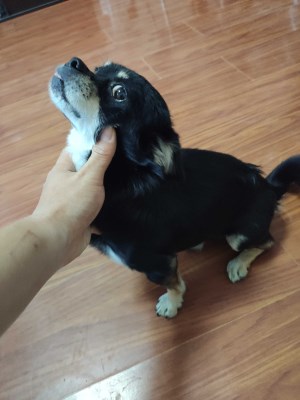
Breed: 3336-n000121-chinese_rural_dog